History of the Jews in Cologne

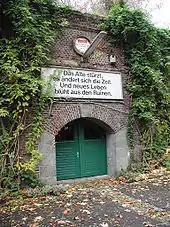
Zwischenwerk V a, a memorial stone on Sportplatz remembers the nazi-victims

After the organized and controlled destruction of lives, properties and establishments in the whole country, the antisemitic policies intensified also in Cologne. Jewish children could not attend any German school. By 1 January 1939 all the Jews were excluded from the economic life and constrained to forced labor. They were expropriated, renters were deprived of rent control.